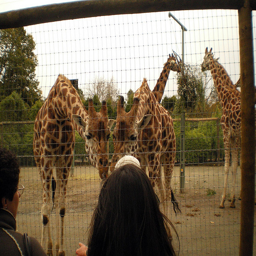
Some giraffes stand close to a fence near people.
A photo of people looking at several giraffes through a fence.
Two giraffes in an enclosure are bent over peering at visitors.
family looks at multiple giraffes at the zoo
Two giraffes lean down to say hello to a tourist.